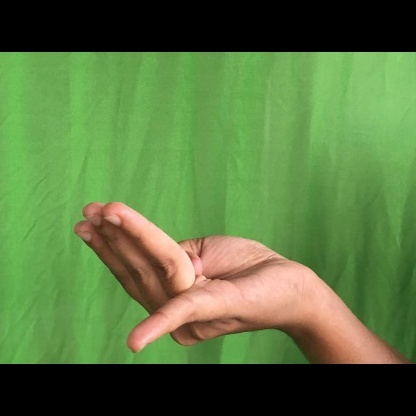
Mudra: Chaturam